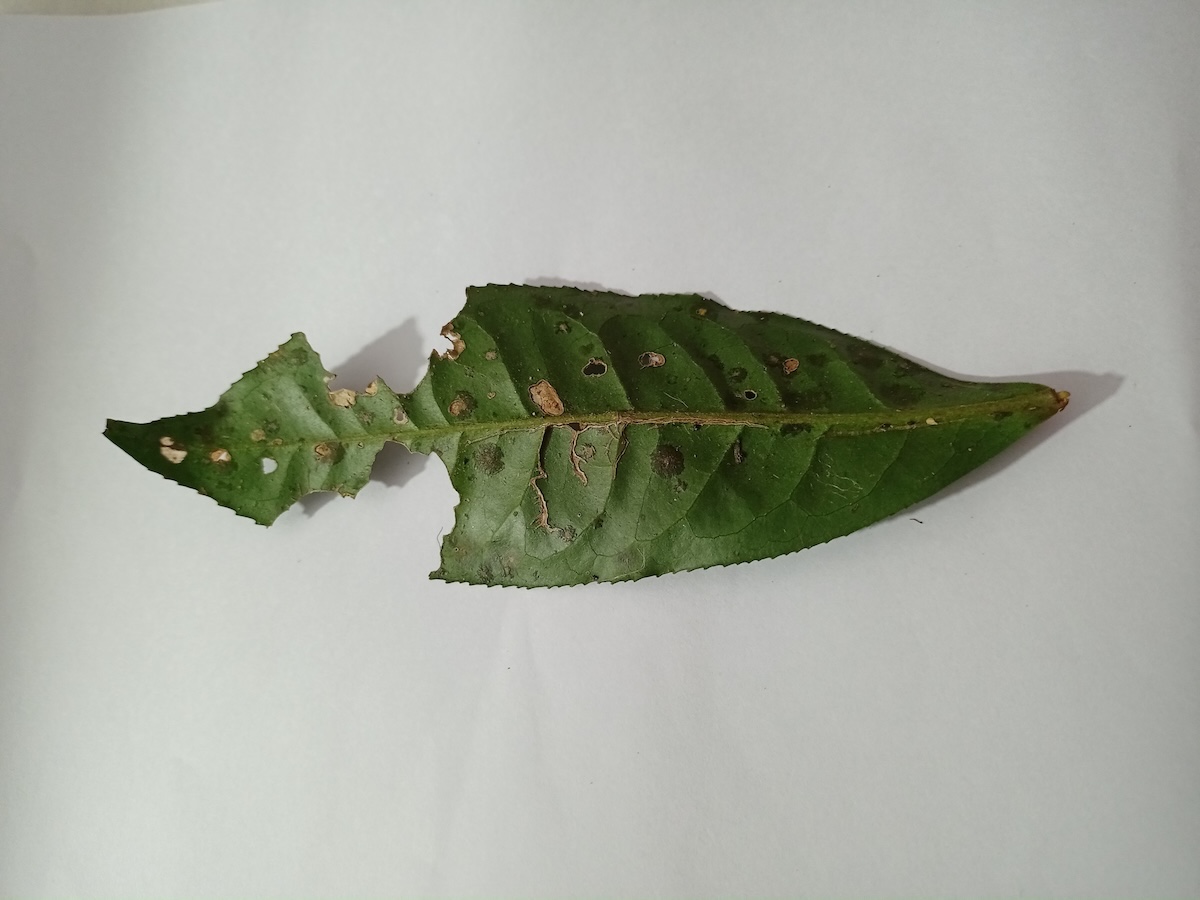
Label: Tea algal leaf spot